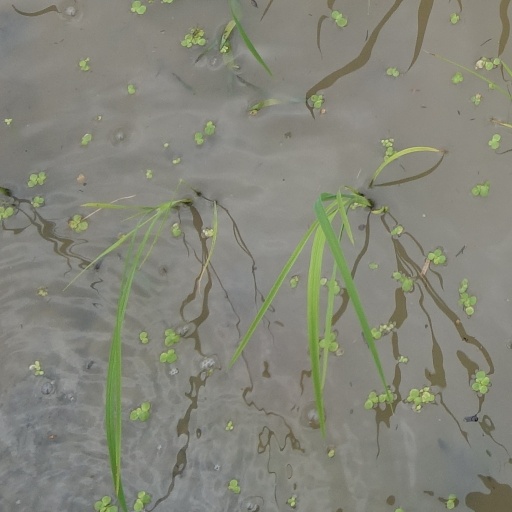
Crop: rice